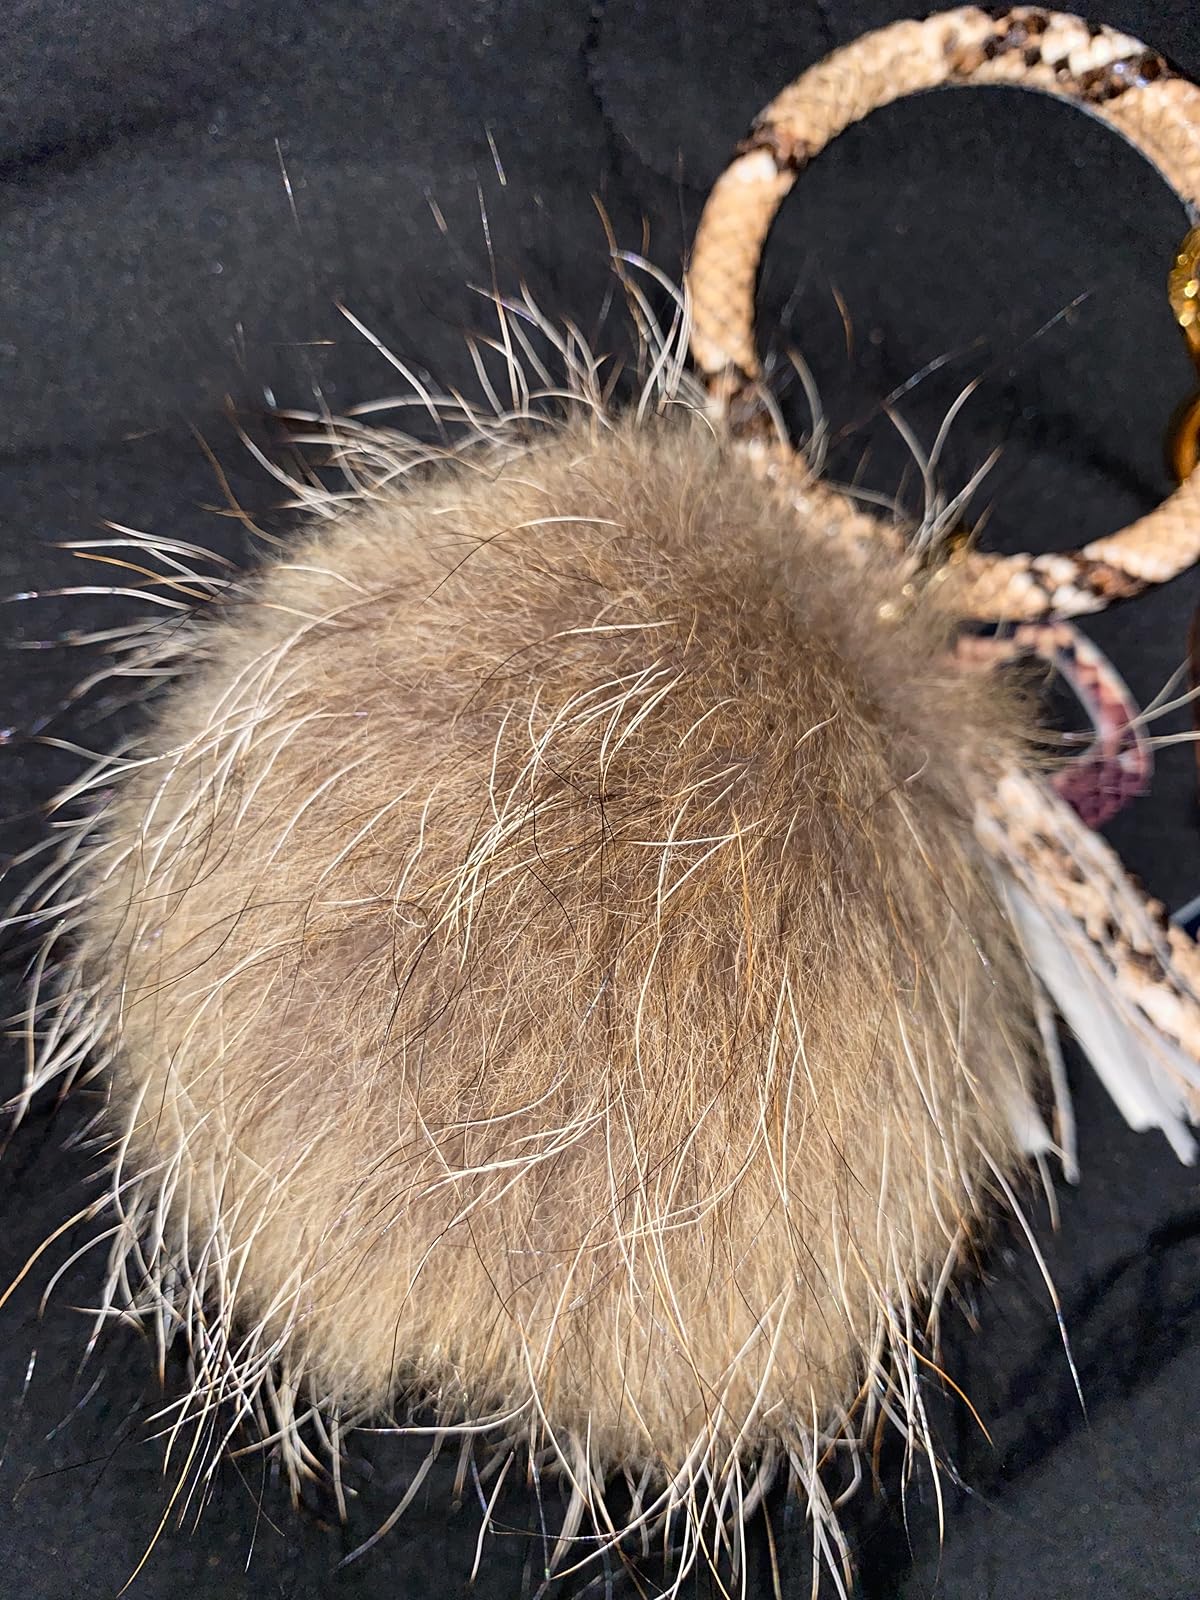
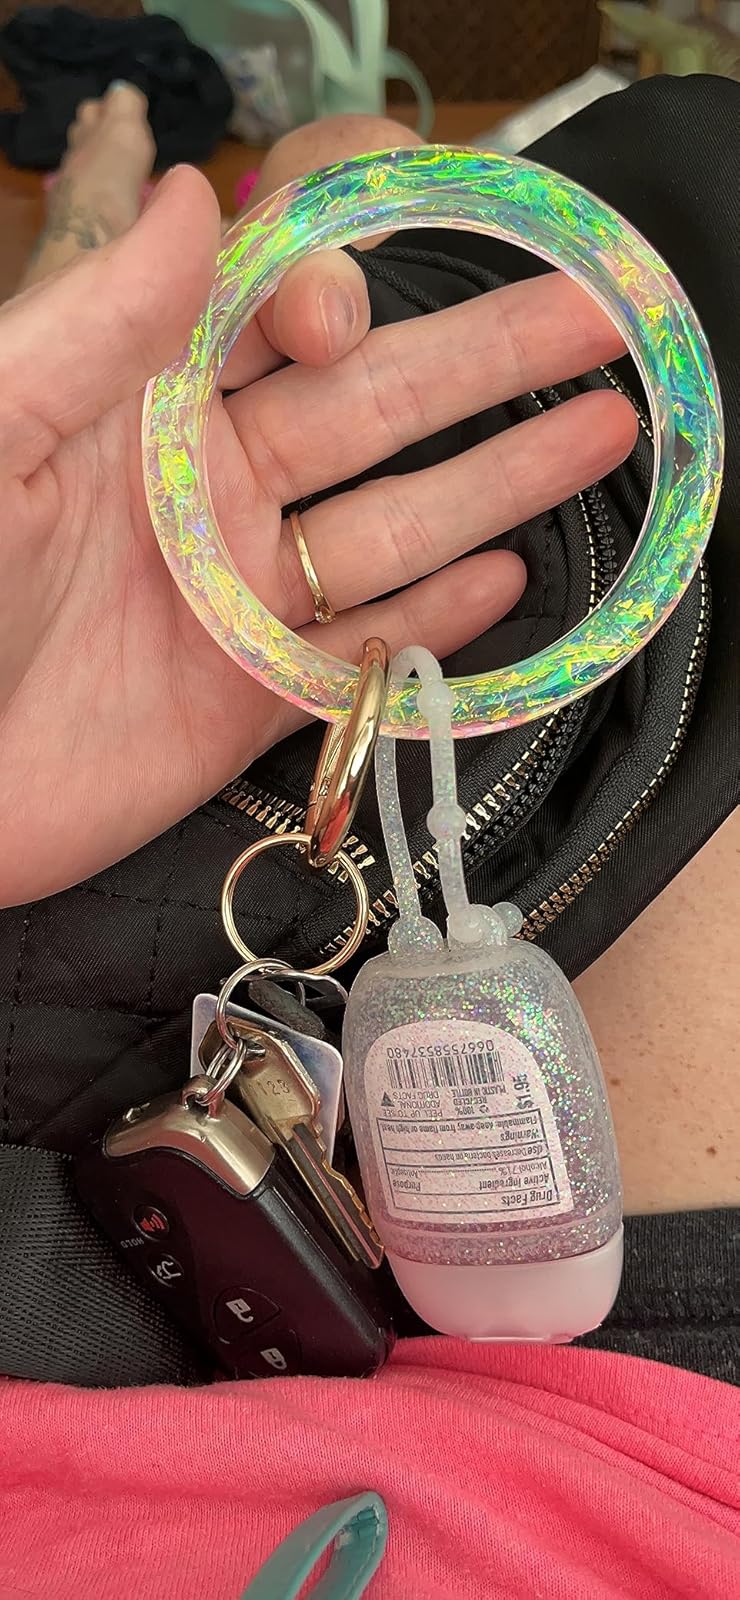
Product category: accessories_keychain
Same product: no